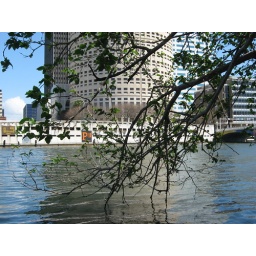
tree taking a dip in the river